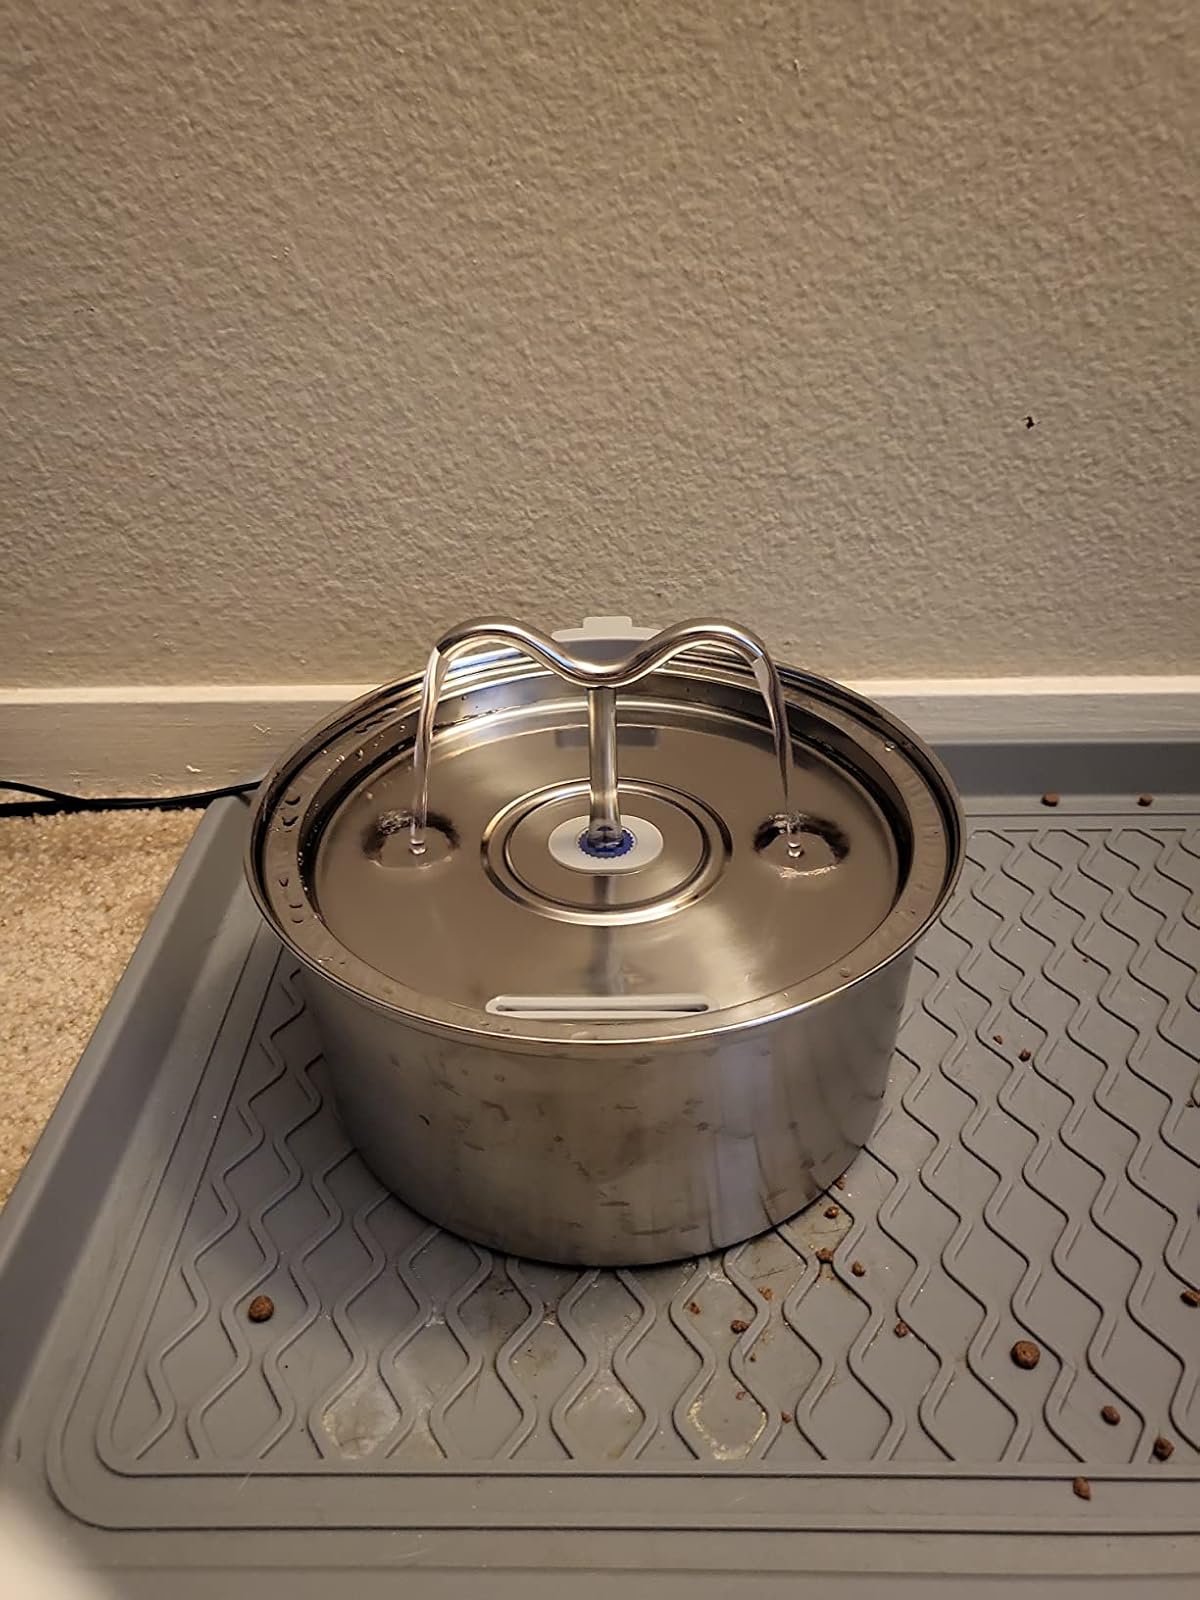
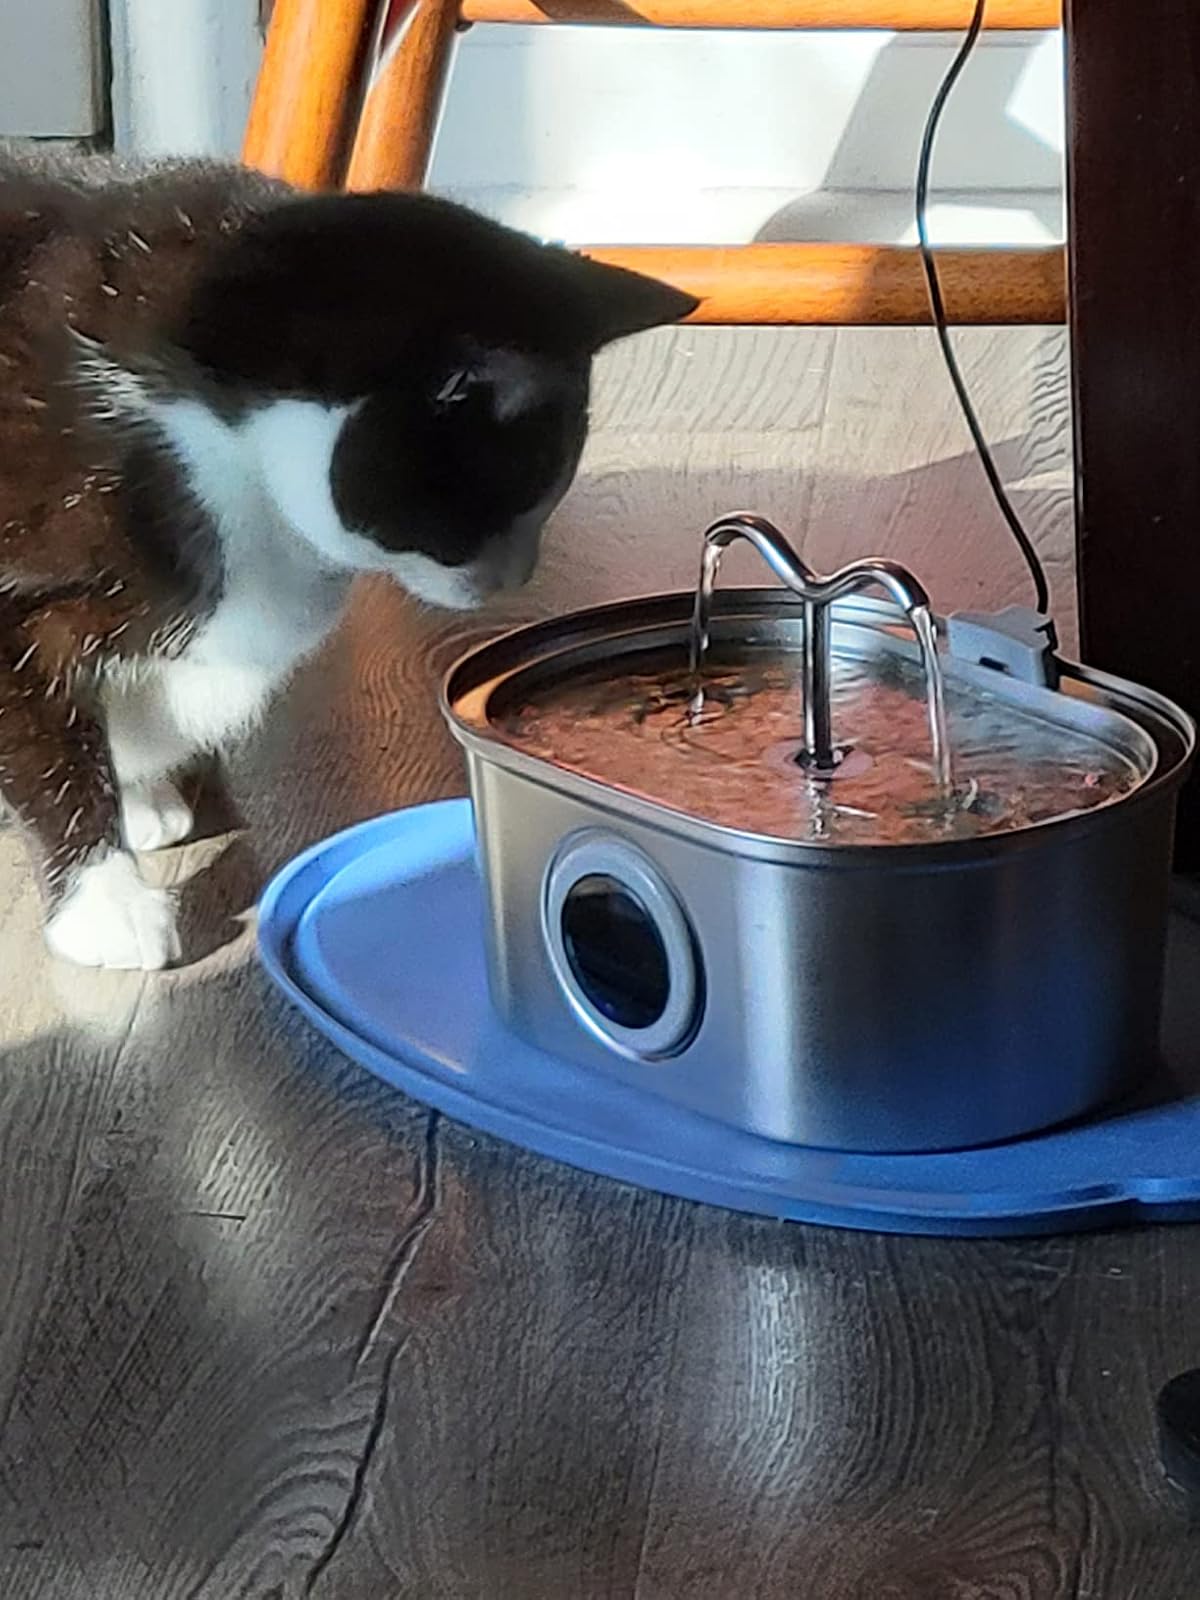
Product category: items_bowl
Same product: no